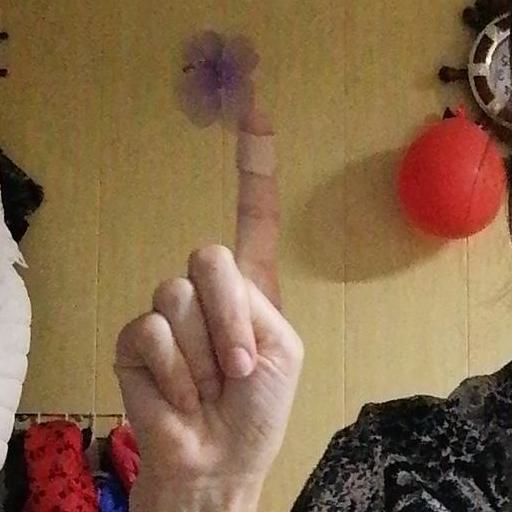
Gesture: one